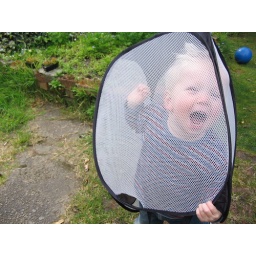
Will in a net ball bag - er - a ball net bag - a ball bag made of net ...